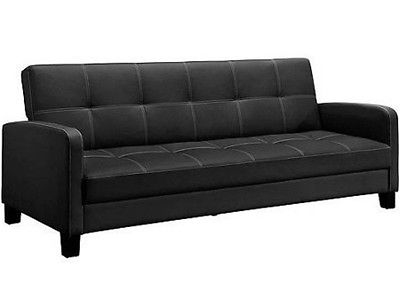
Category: sofa